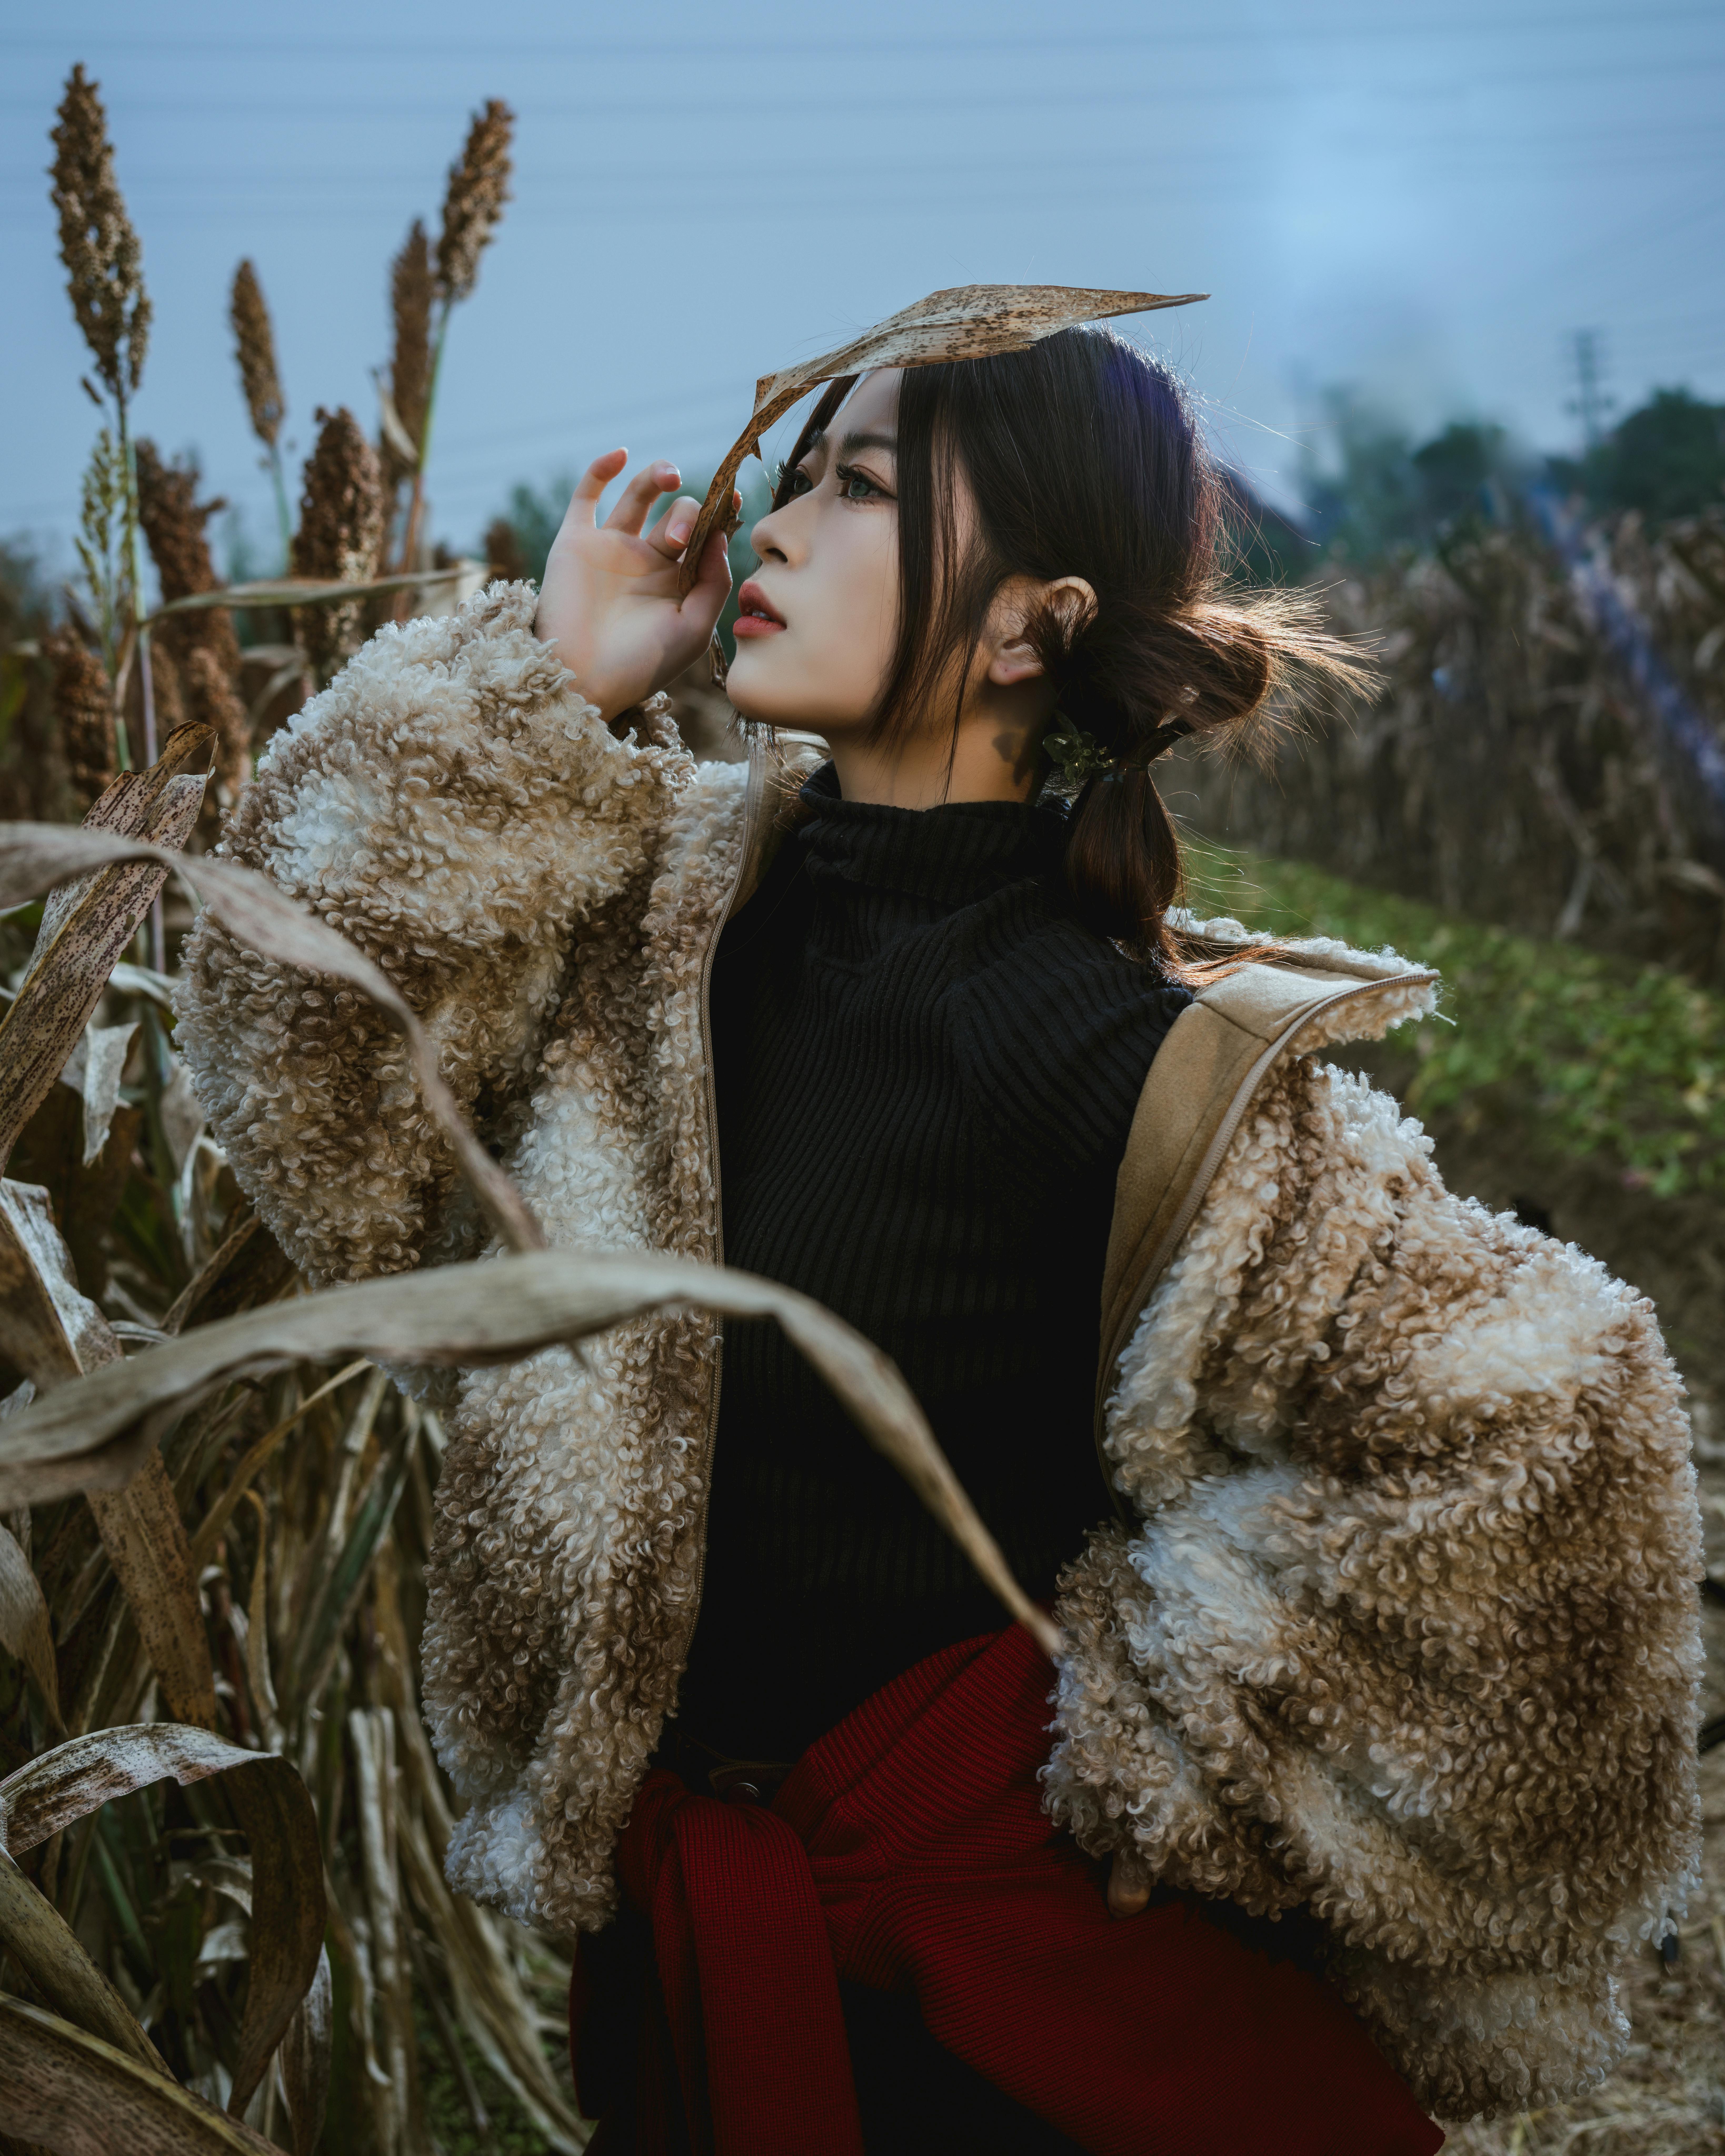
woman, branch, beauty, People in nature, spring, twig, winter, fur, natural material, photo shoot, fur clothing, model, long hair, fashion model, costume, animal product, wind, portrait photography, autumn